NGC 3717

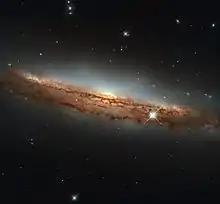
NGC 3717 taken by Hubble Space Telescope.

NGC 3717 is a spiral galaxy located in the constellation of Hydra at an approximate distance of 81.43 million light years. NGC 3717 was discovered in 1834 by Sir John Herschel.